Edward Green & Co.

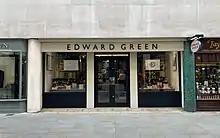
The Edward Green store on Jermyn Street in London

In 1890, Edward Green began to make hand-crafted shoes for men in a small factory in Northampton.